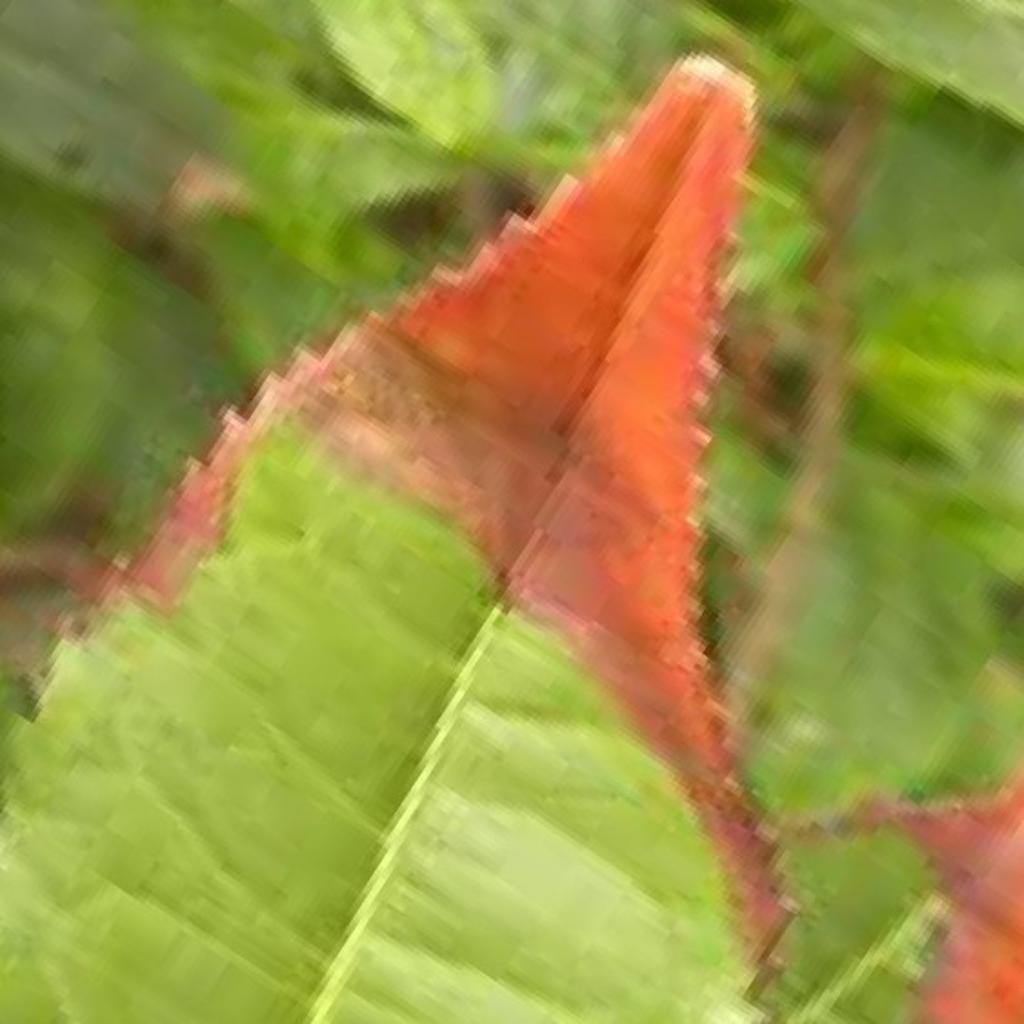
Label: Tea red leaf spot